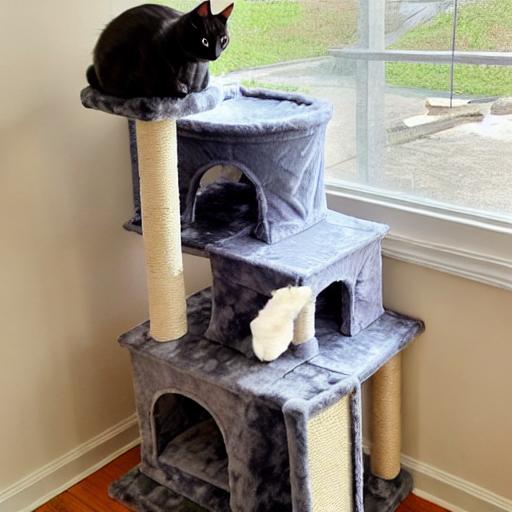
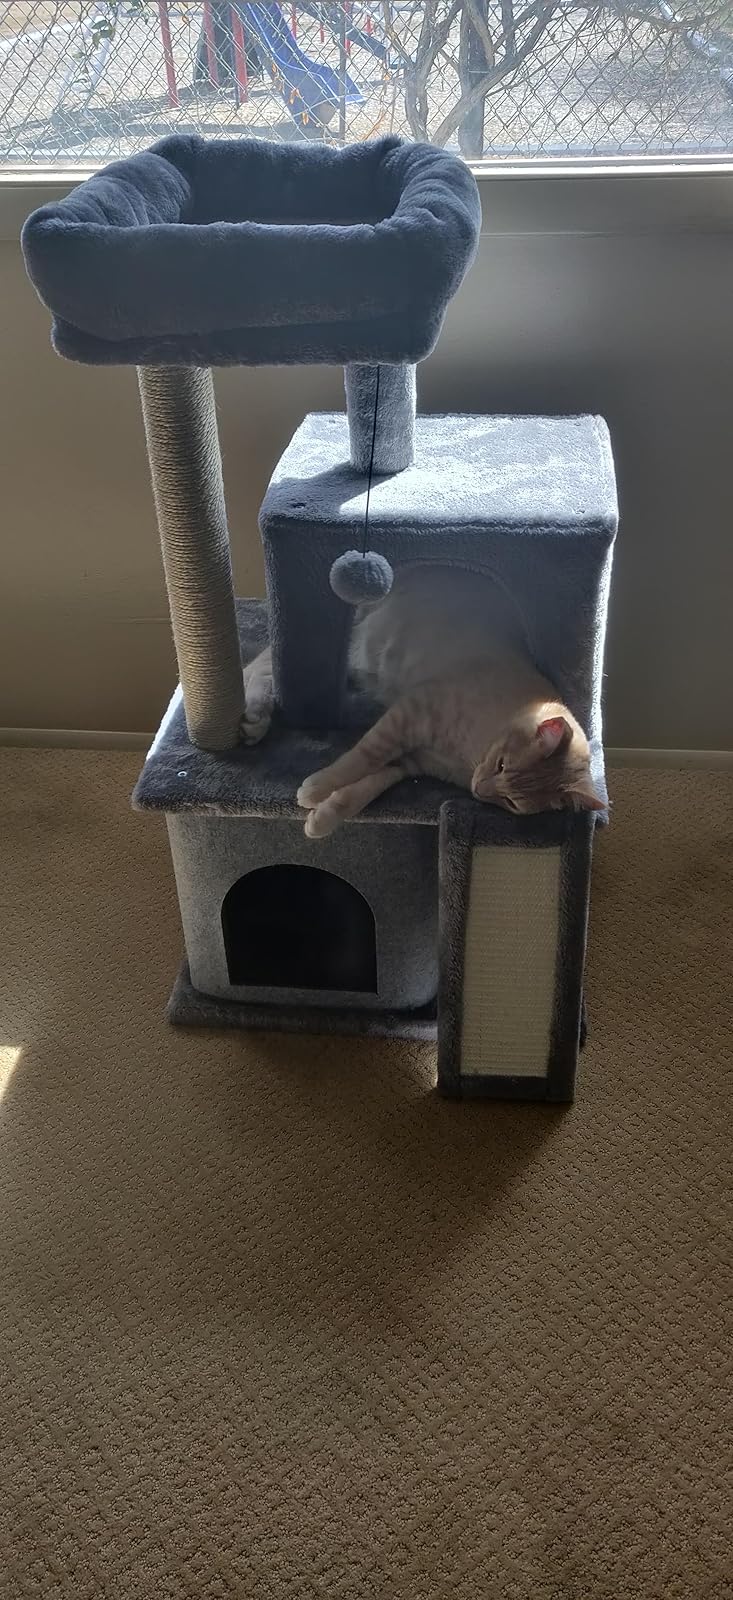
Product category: items_cat tree
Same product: no